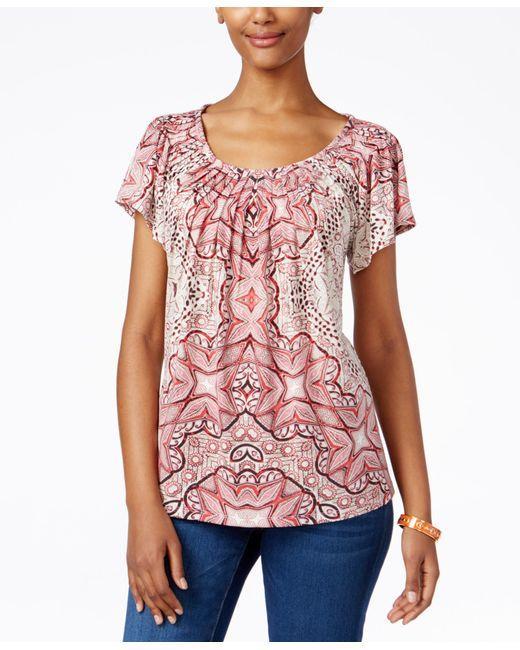
Bedrucktes rosa Rundhalsausschnitt stilvolles Top